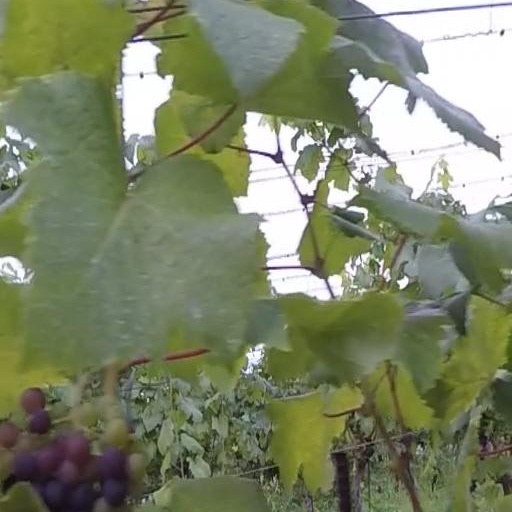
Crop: grape